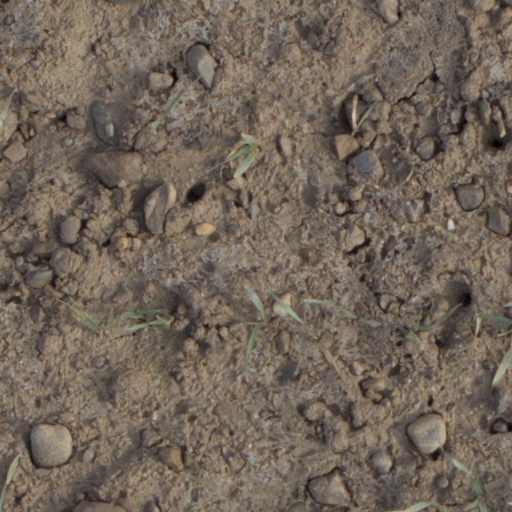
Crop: wheat